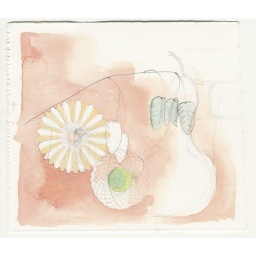
spirograph, grass from riding a tandem bike around San Francisco, gourd